Talbot (crater)

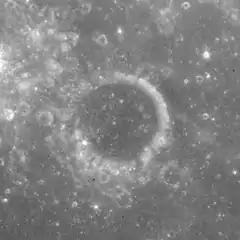
Apollo 15 mapping camera image

Talbot is a small lunar impact crater on the Mare Smythii, near the eastern limb of the Moon. It lies between a pair of larger, flooded craters, with Runge to the west and Haldane to the west-northwest. The crater is entirely surrounded by the dark lunar mare. It is a circular, bowl-shaped formation with an almost featureless interior floor. The outer rim has a slightly higher albedo than the surrounding terrain, but the floor is as dark as the mare.